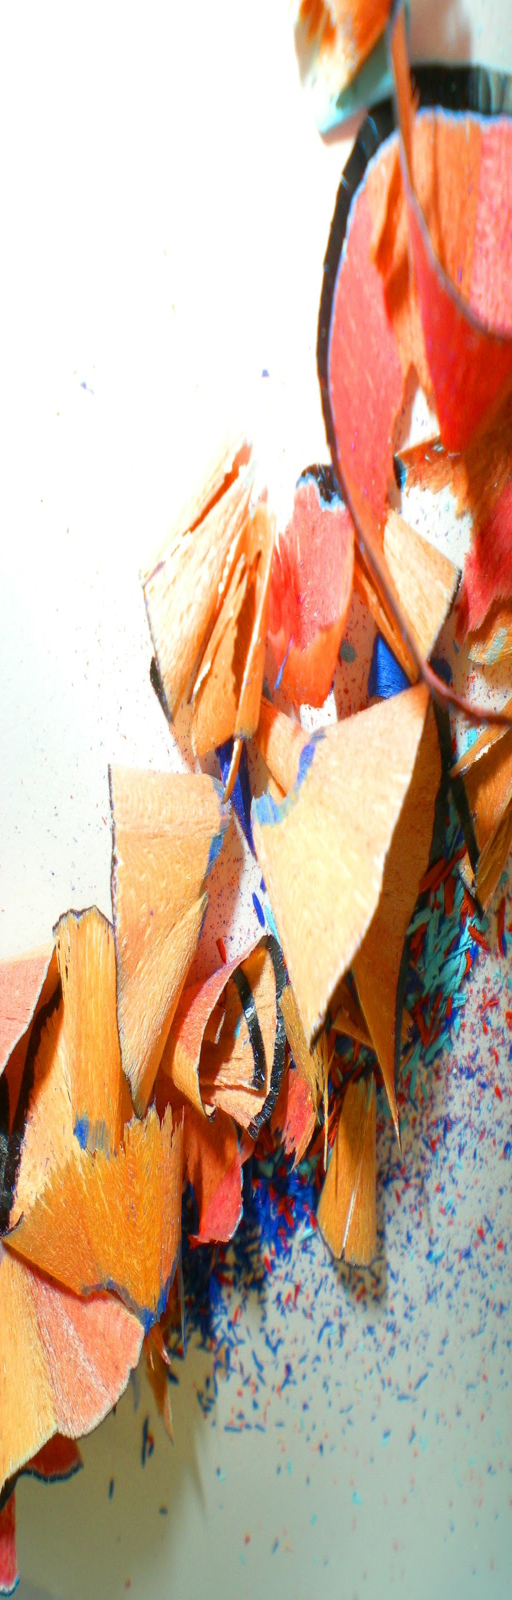
digital art selected for the #